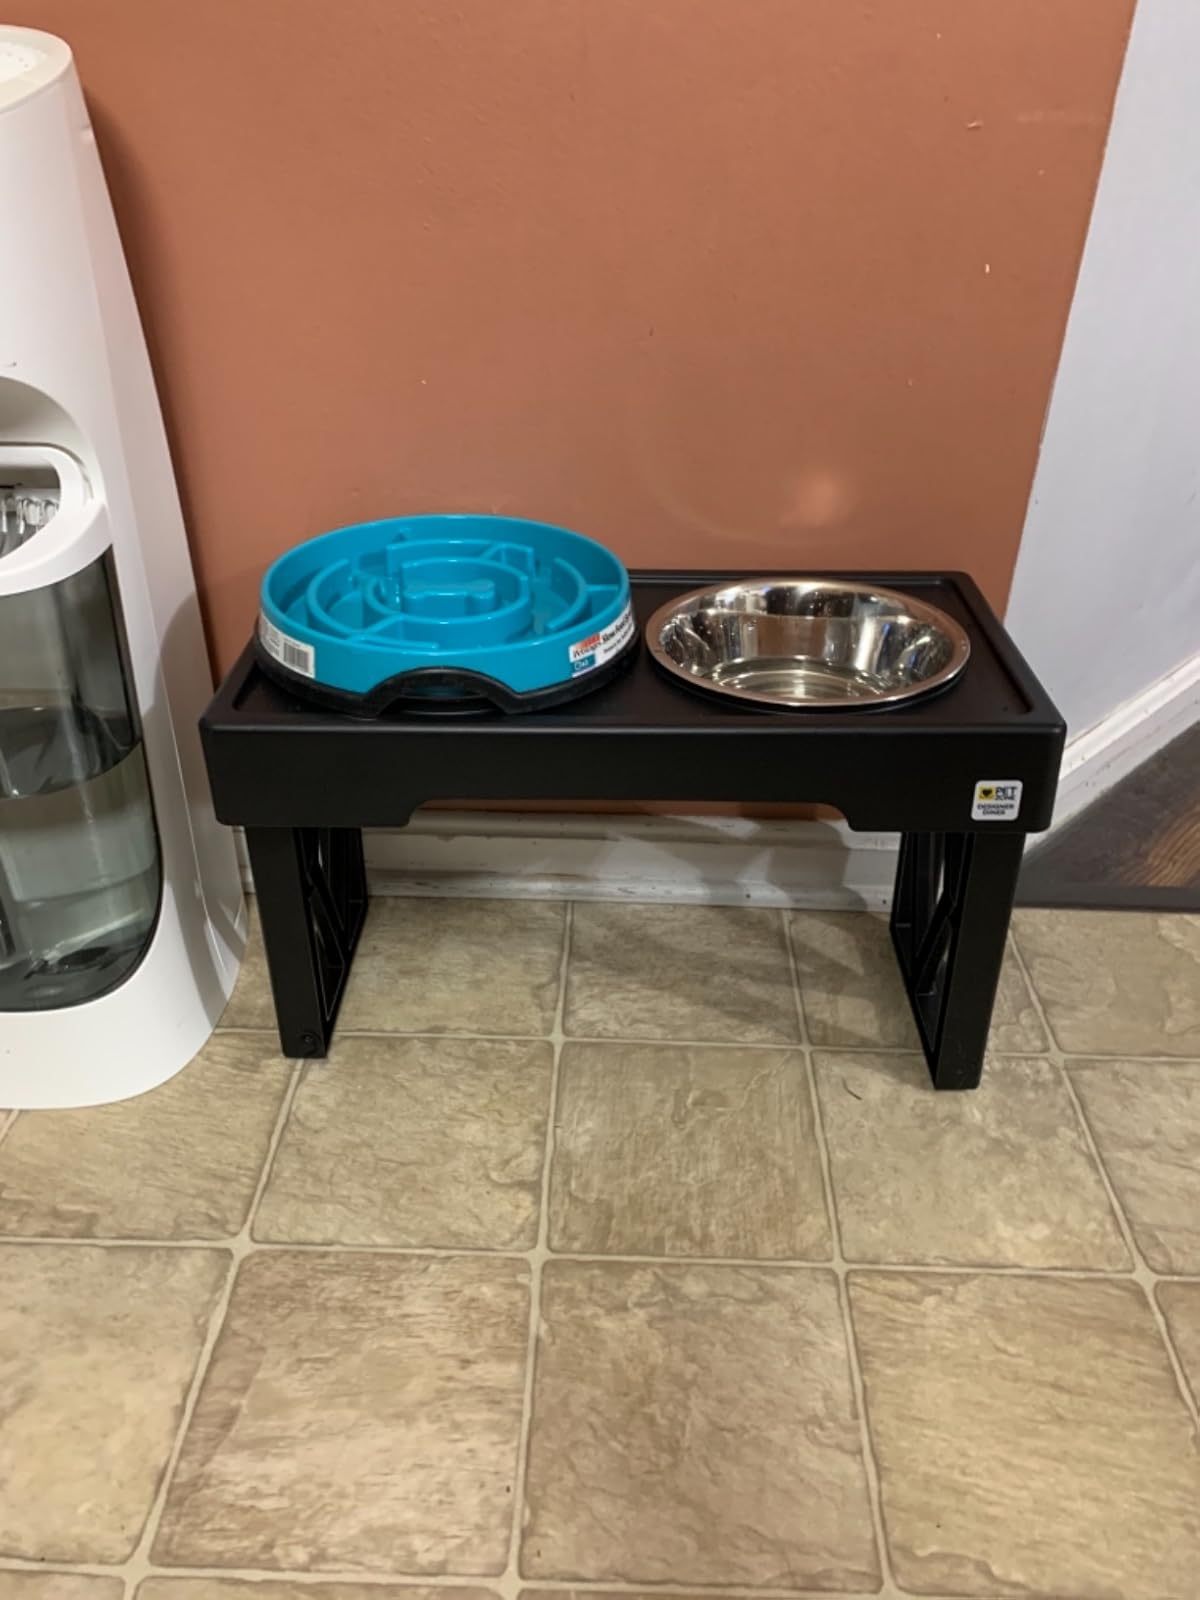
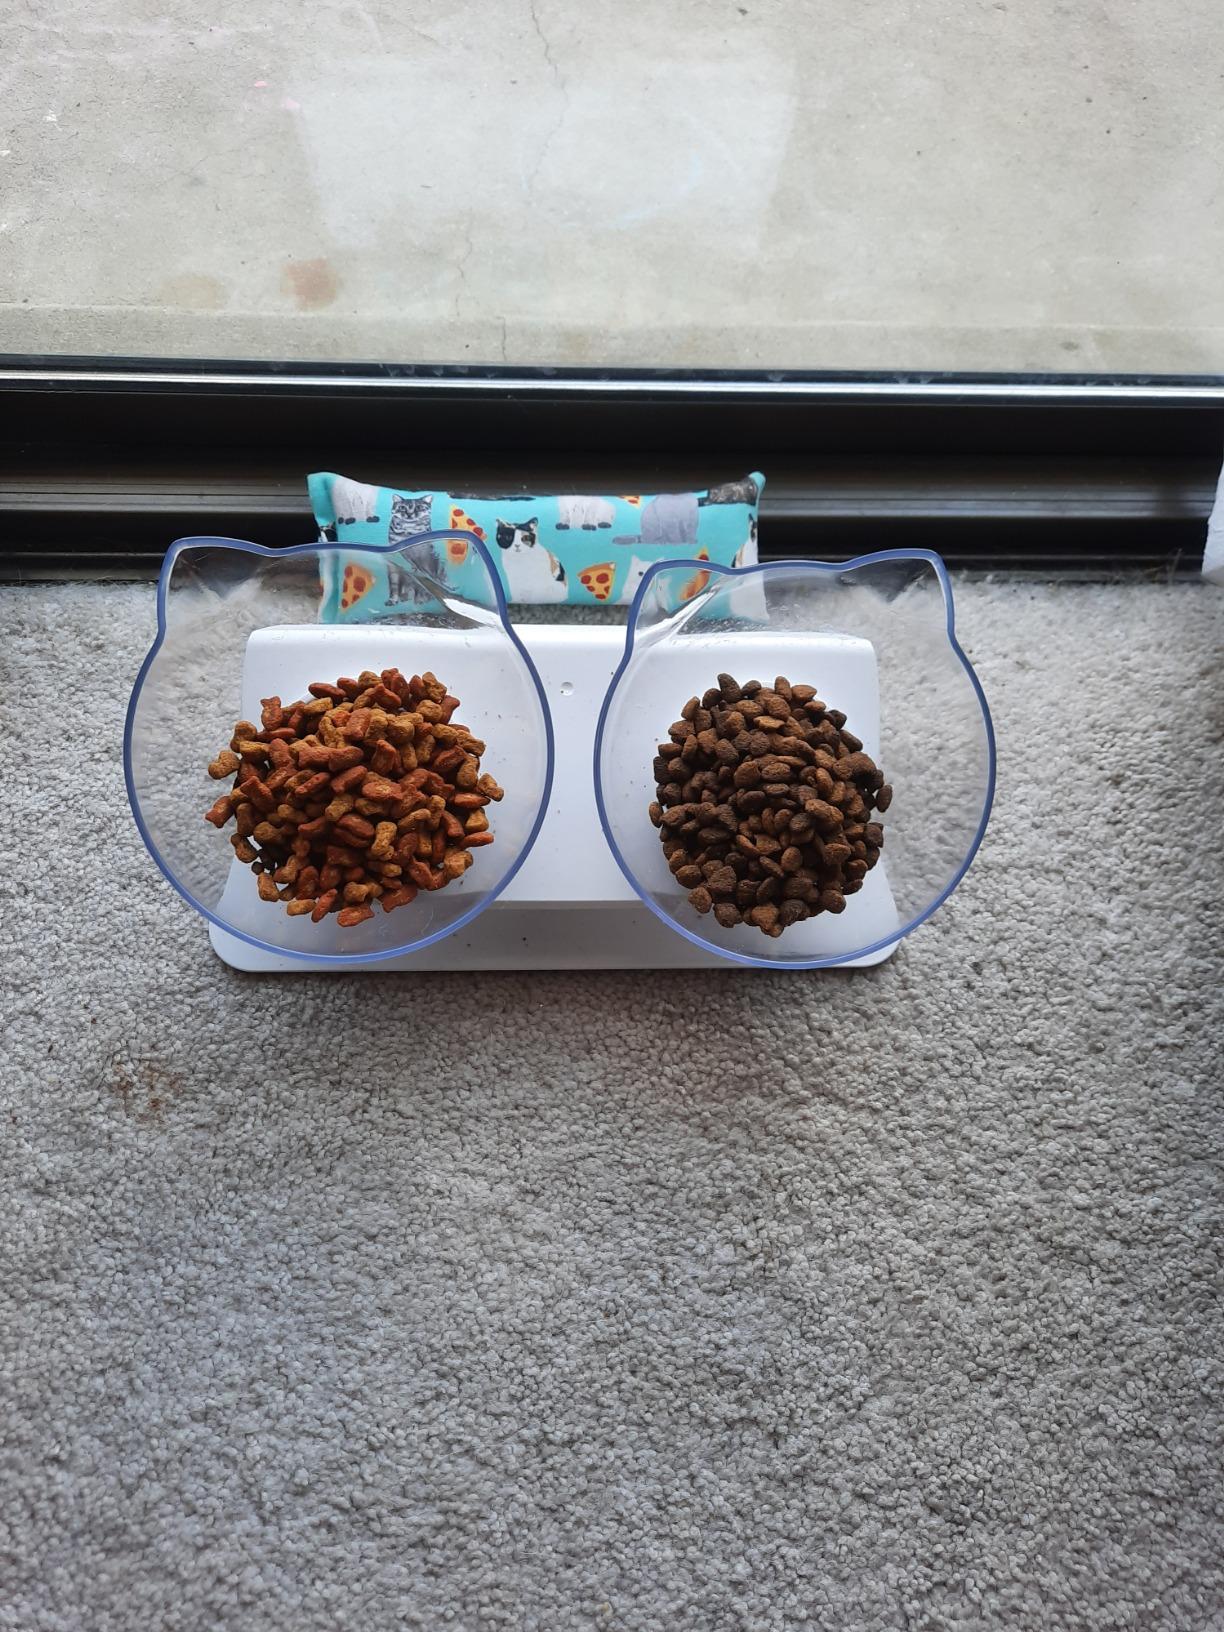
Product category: items_bowl
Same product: no